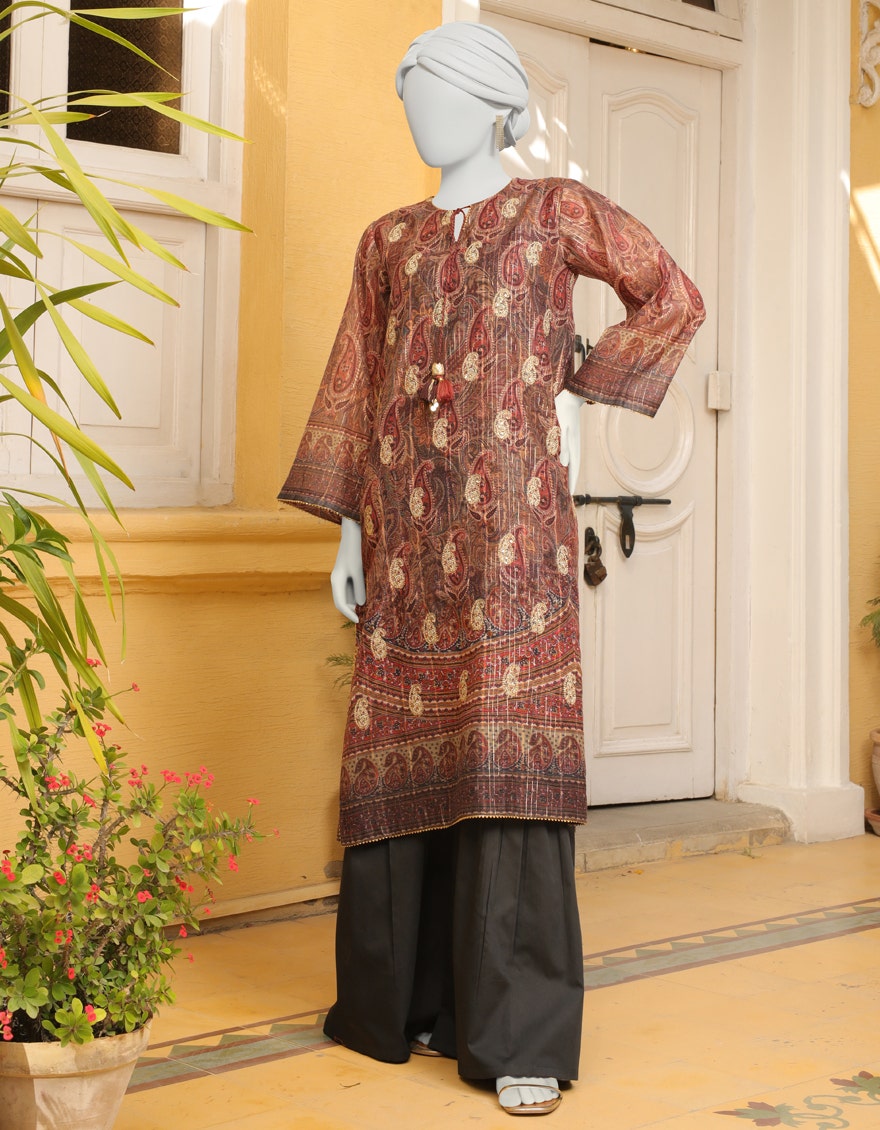
black kashmiri embroidered cotton tun